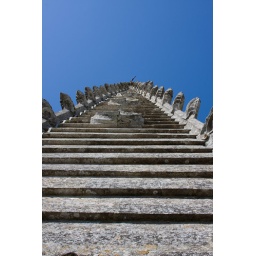
Part of the clock tower of the monolithic church in Saint-Emilion, France.